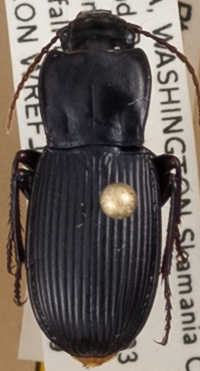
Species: Pterostichus herculaneus
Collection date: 2018-06-19
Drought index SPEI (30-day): -1.45
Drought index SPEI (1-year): -0.32
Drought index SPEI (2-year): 0.71